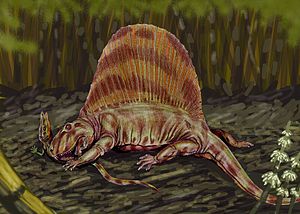
Dimetrodon / Billeder af forskellige arter
Dimetrodon var en slægt af kødædende, synapside sejløgler, som levede i Perm for mellem 280 og 265 millioner år siden. Den var nærmere beslægtet med pattedyr end egentlige reptiler såsom øgler.